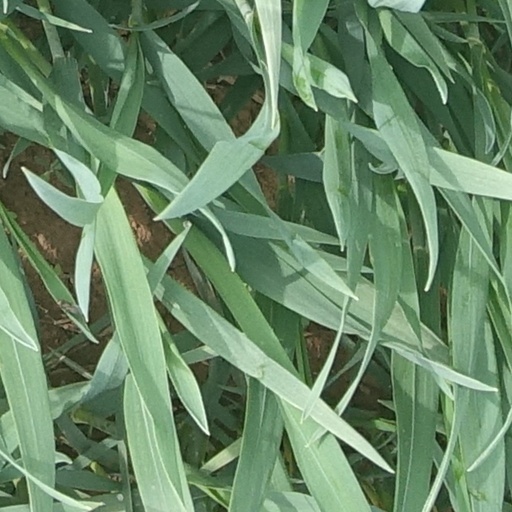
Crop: wheat